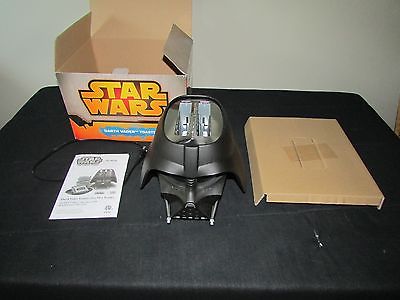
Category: toaster